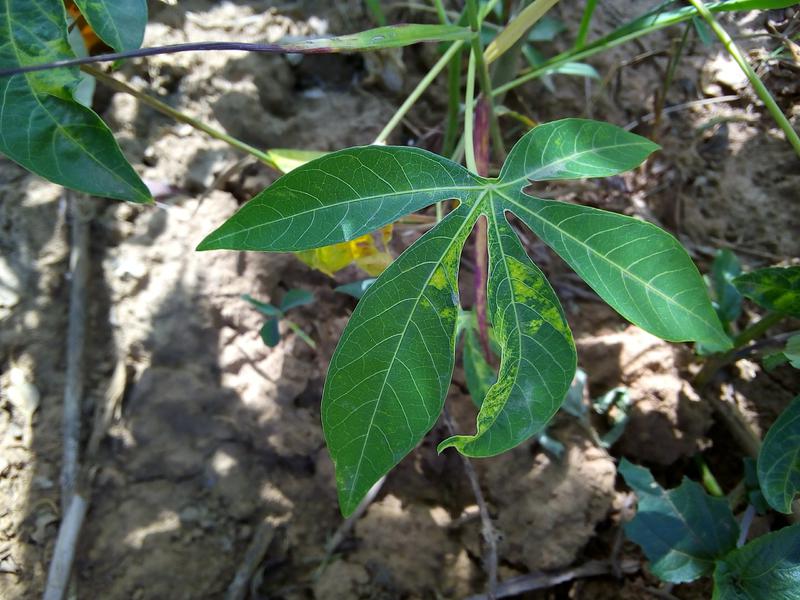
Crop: cassava
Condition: mosaic_disease